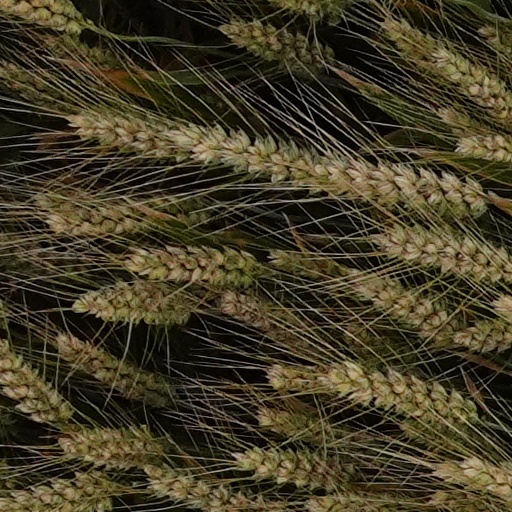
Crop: wheat